Mari Beyleryan

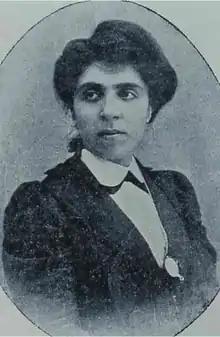

Mari Beyleryan (23 March 1877 – 24 April 1915) was an Armenian feminist activist, writer, and public figure and a victim of the Armenian genocide.